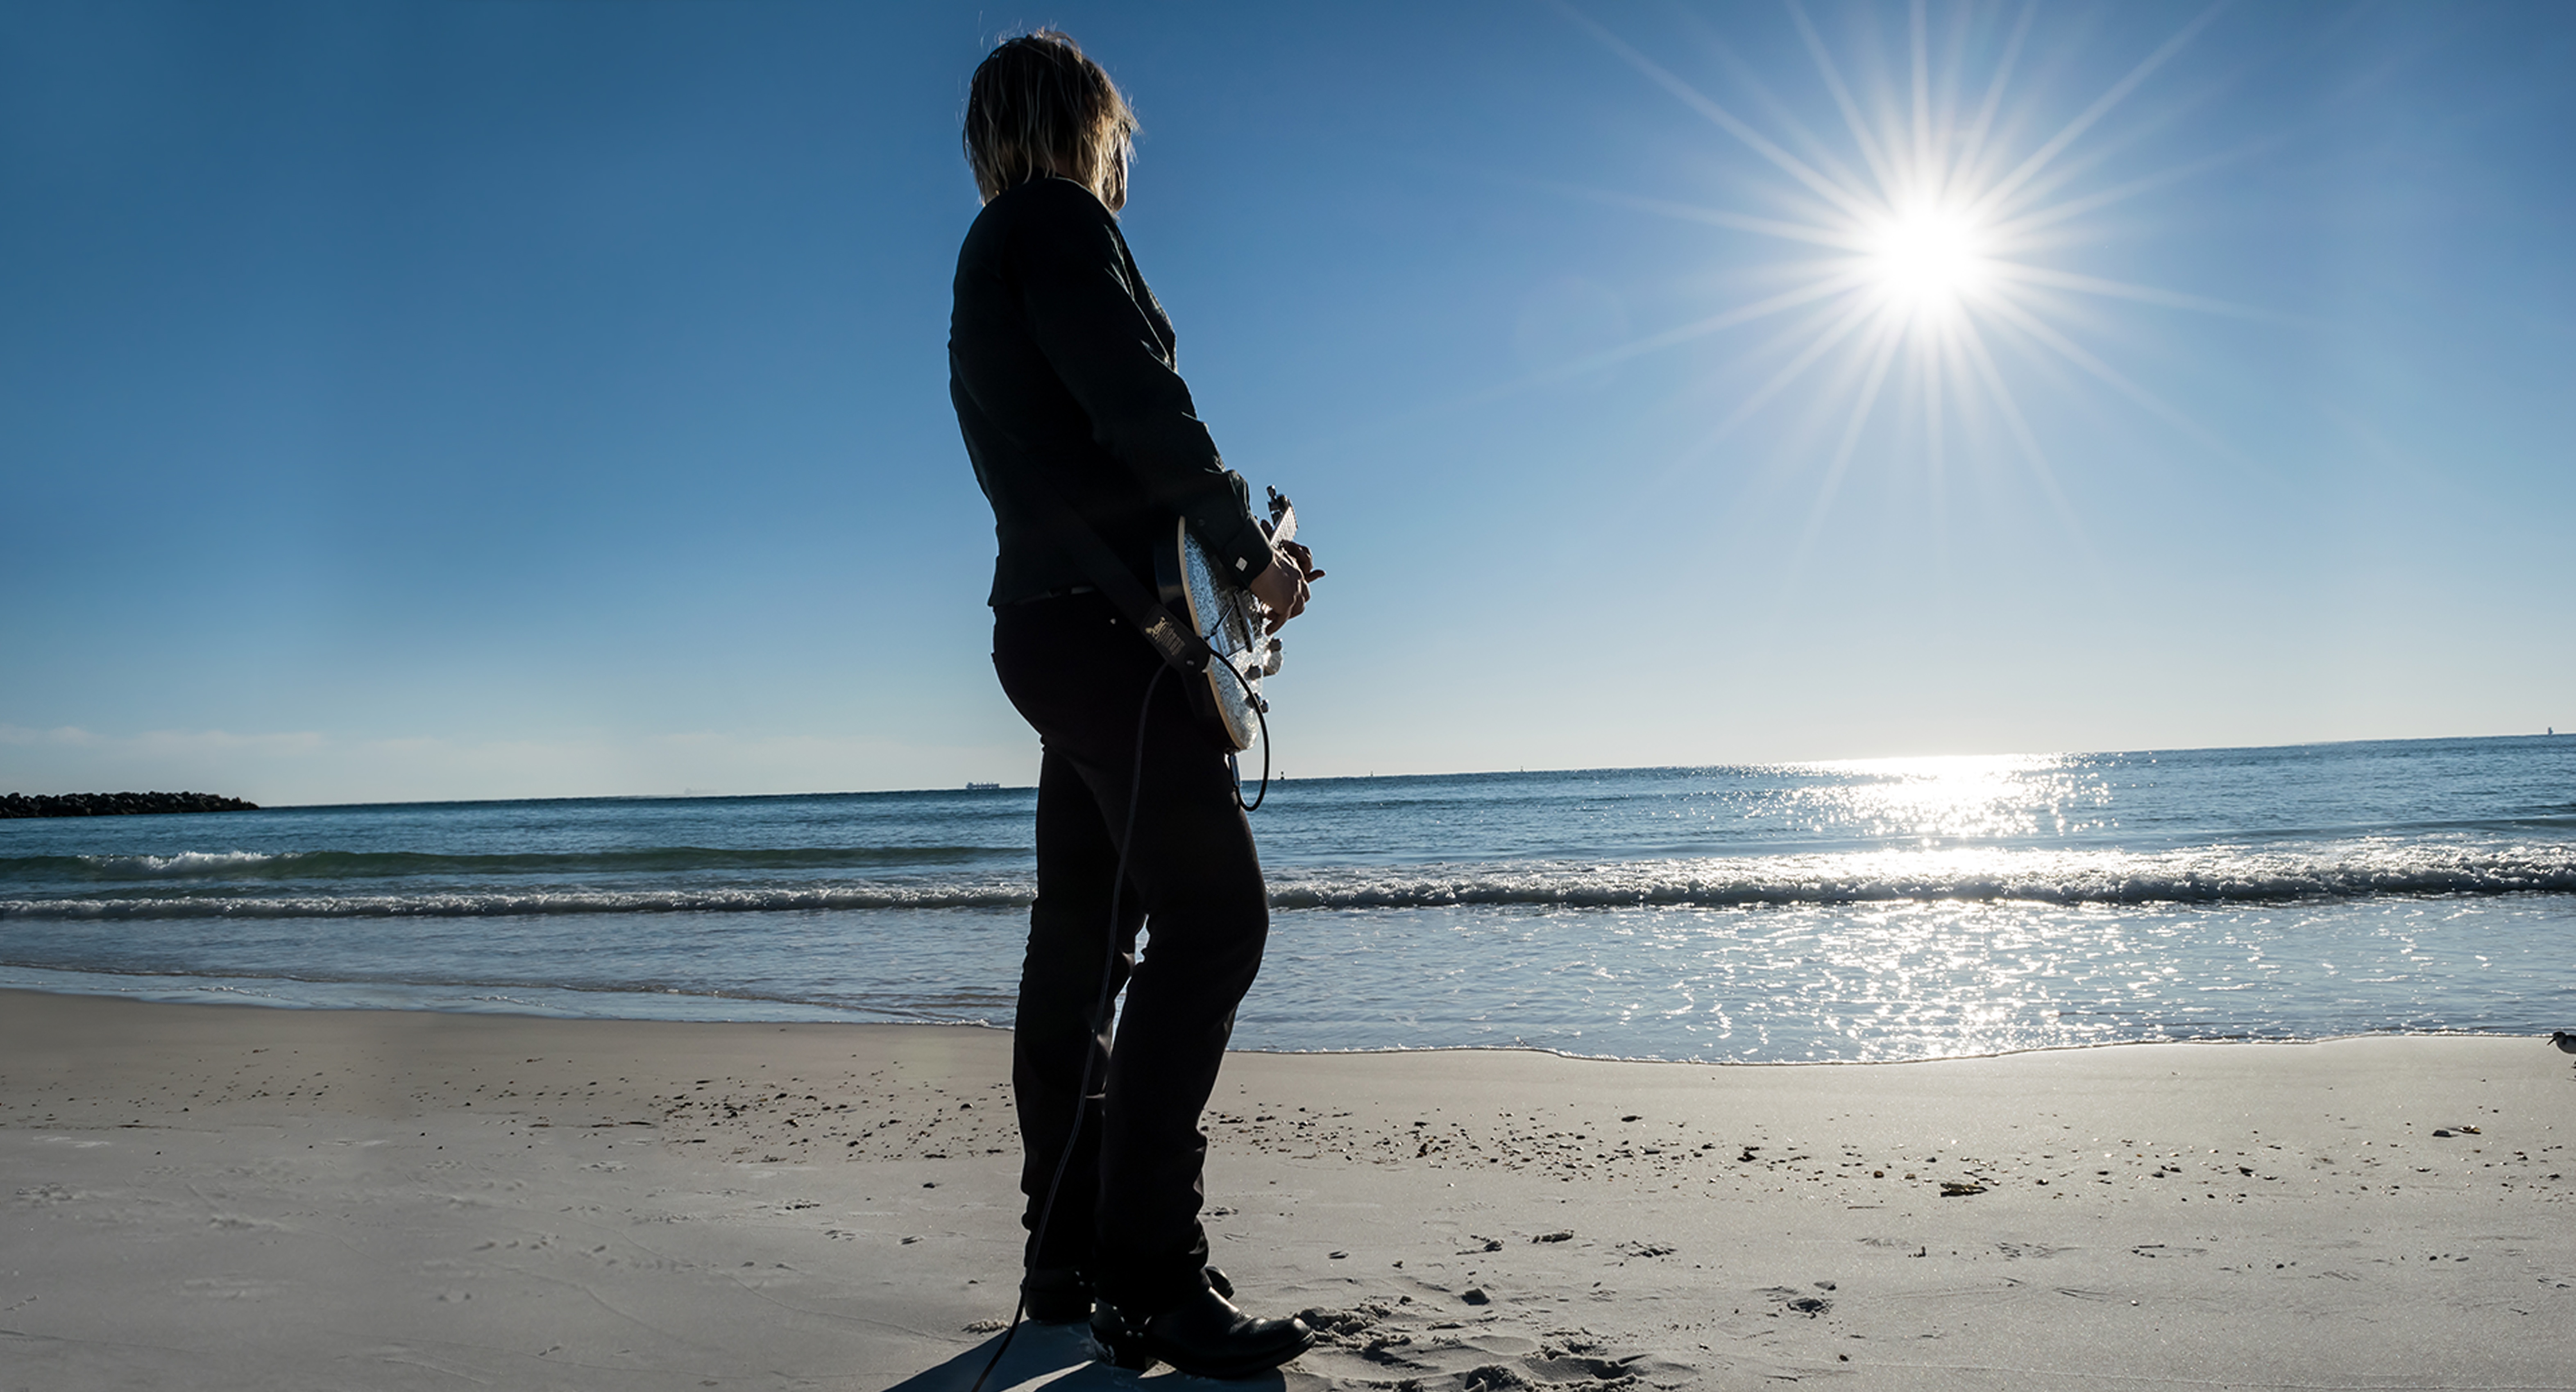
man, beach, sea, coast, water, sand, ocean, horizon, person, music, sunset, sunlight, morning, guitar, shore, wave, vacation, guy, instrument, blue, musician, guitar player, body of water, musical, photograph, guitarist, entertainment